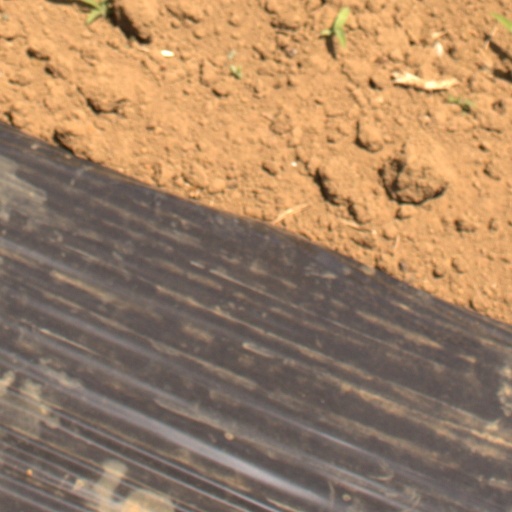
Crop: Jerusalem artichoke